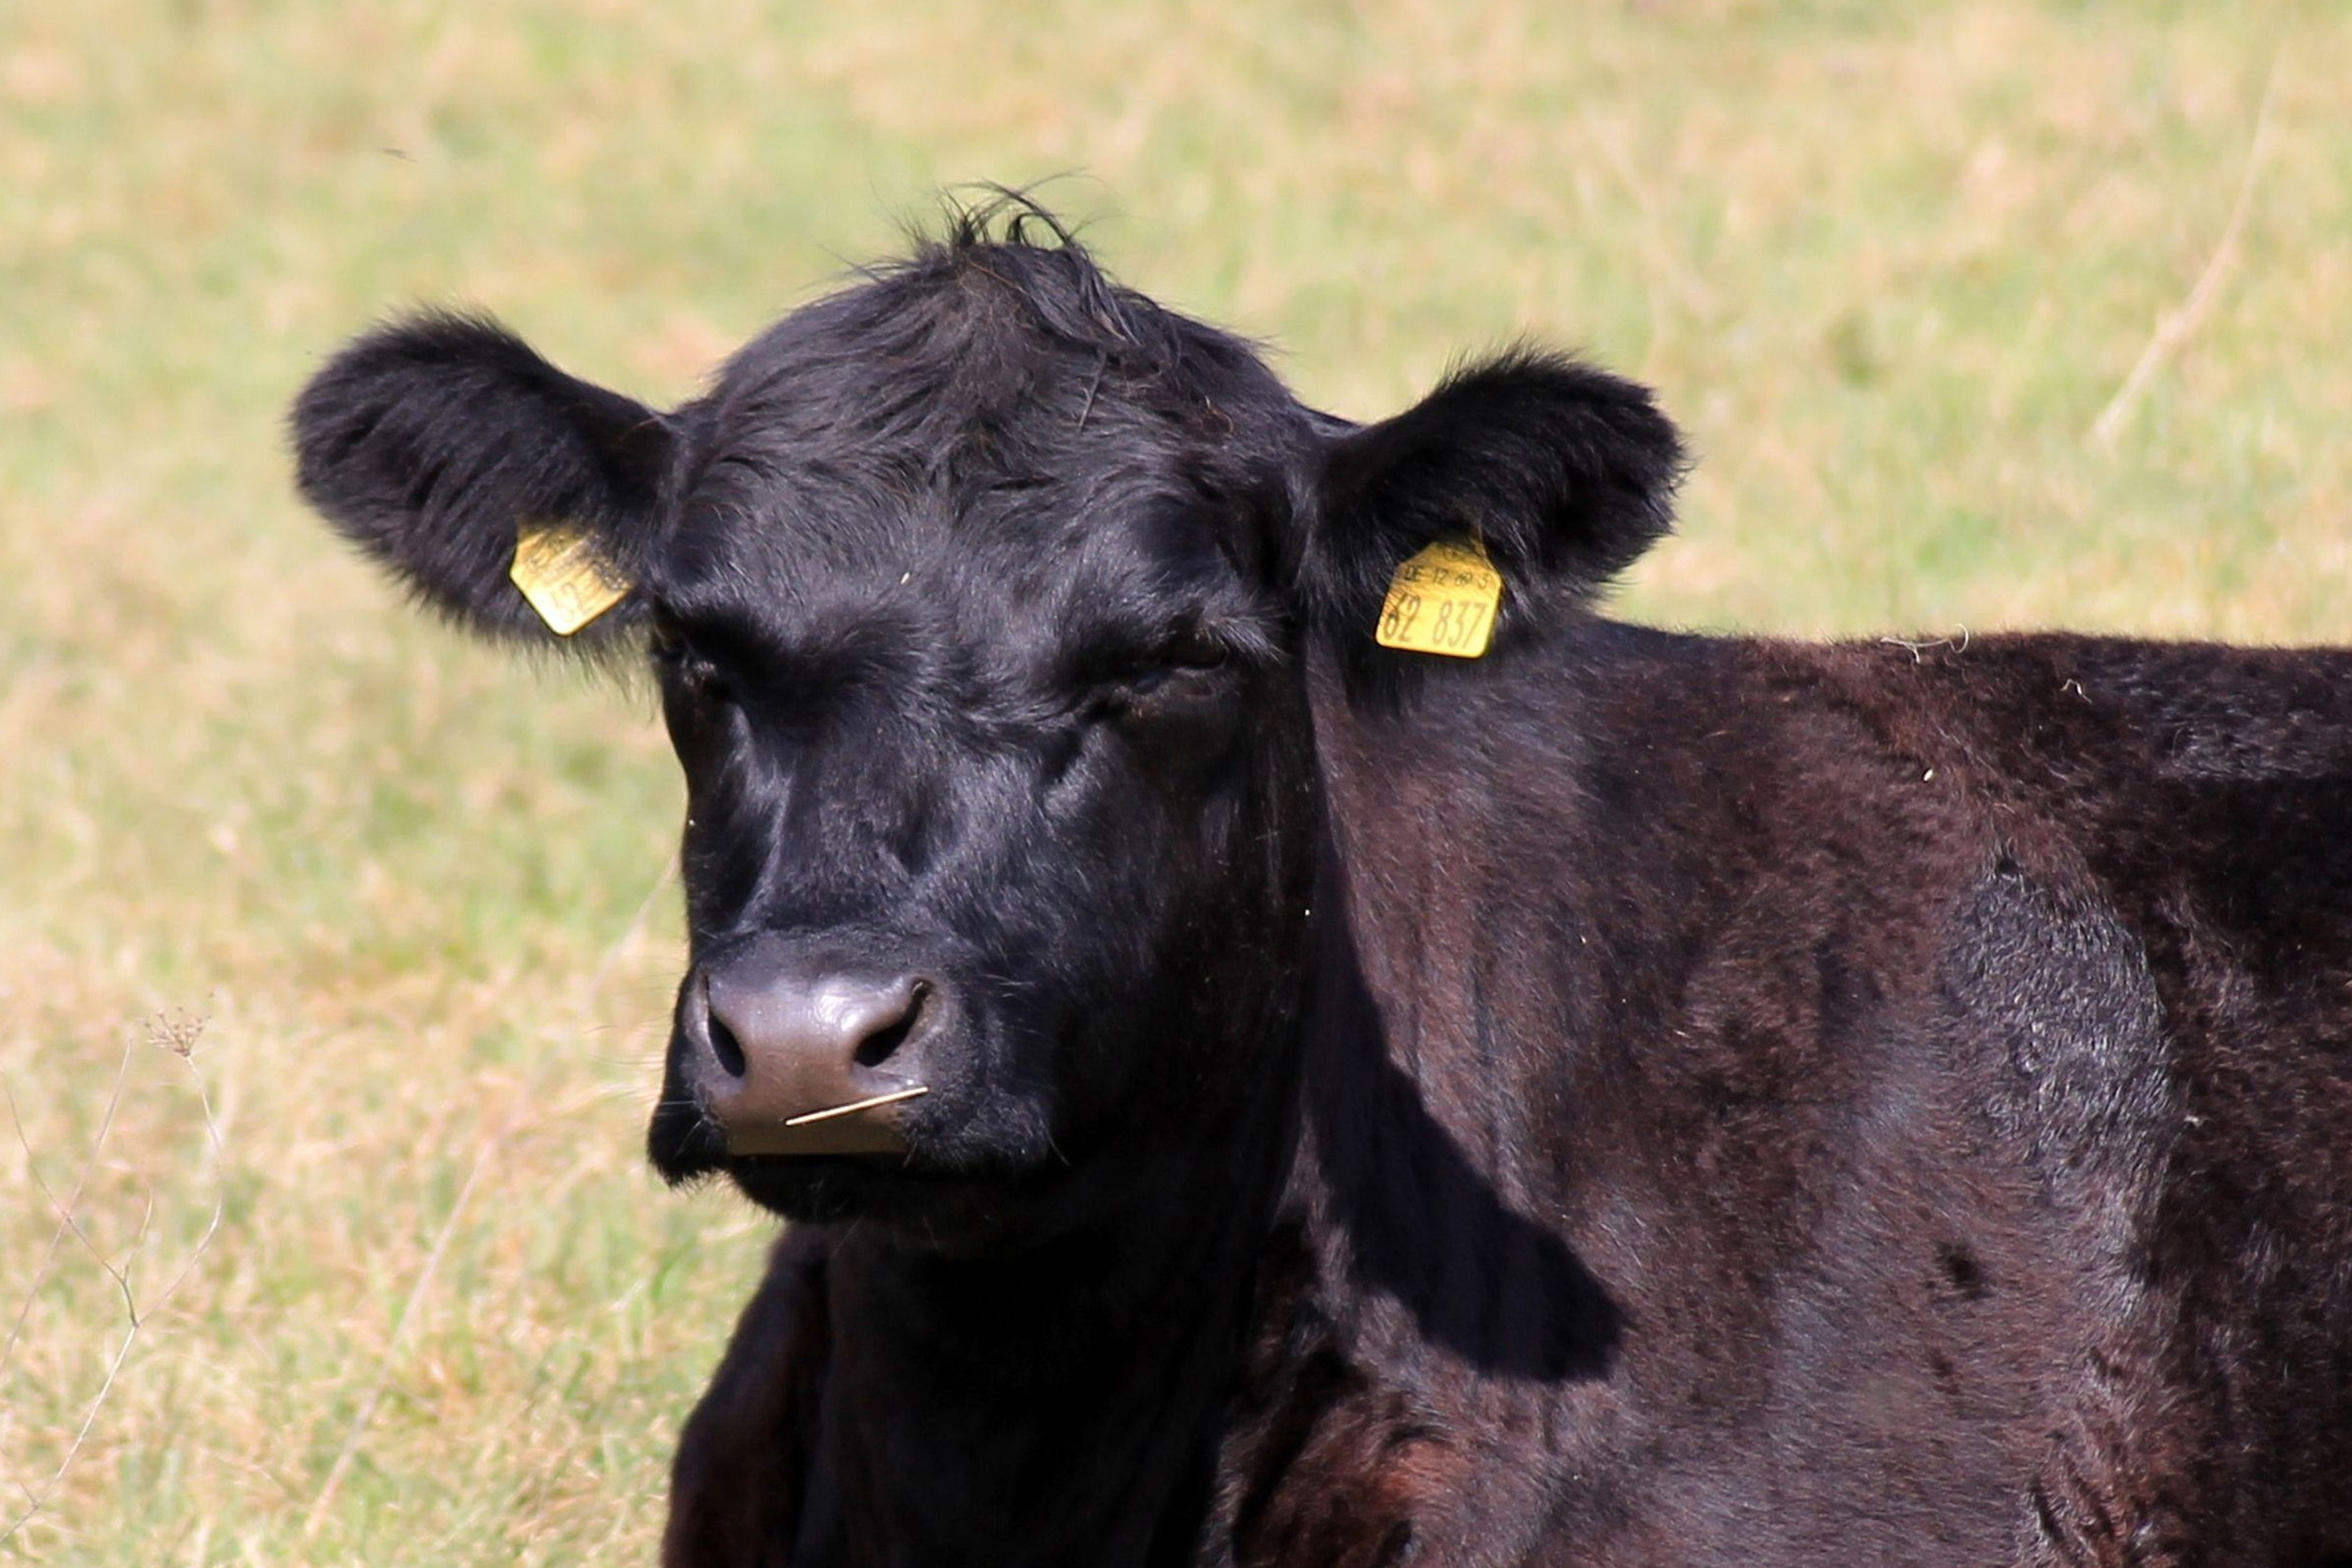
wildlife, horn, cow, pasture, grazing, livestock, mammal, beef, fauna, calf, bull, vertebrate, dairy cow, cattle like mammal, cow goat family